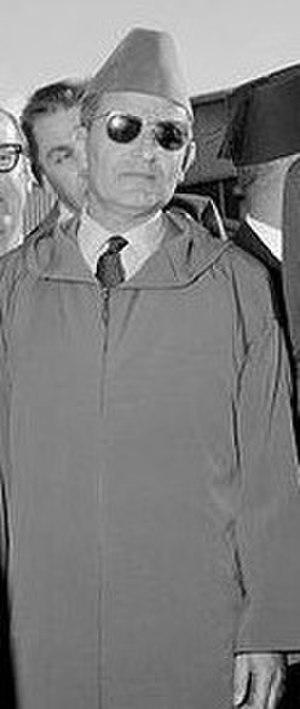
Sidi Mohammed, ou Sidi Mohammed ben Youssef, né le 10 août 1909 à Fès et mort le 26 février 1961 à Rabat, est le sultan de l'Empire chérifien et, à la suite de l'indépendance de l'État retrouvée en 1956, le roi du Maroc sous le nom de Mohammed V.